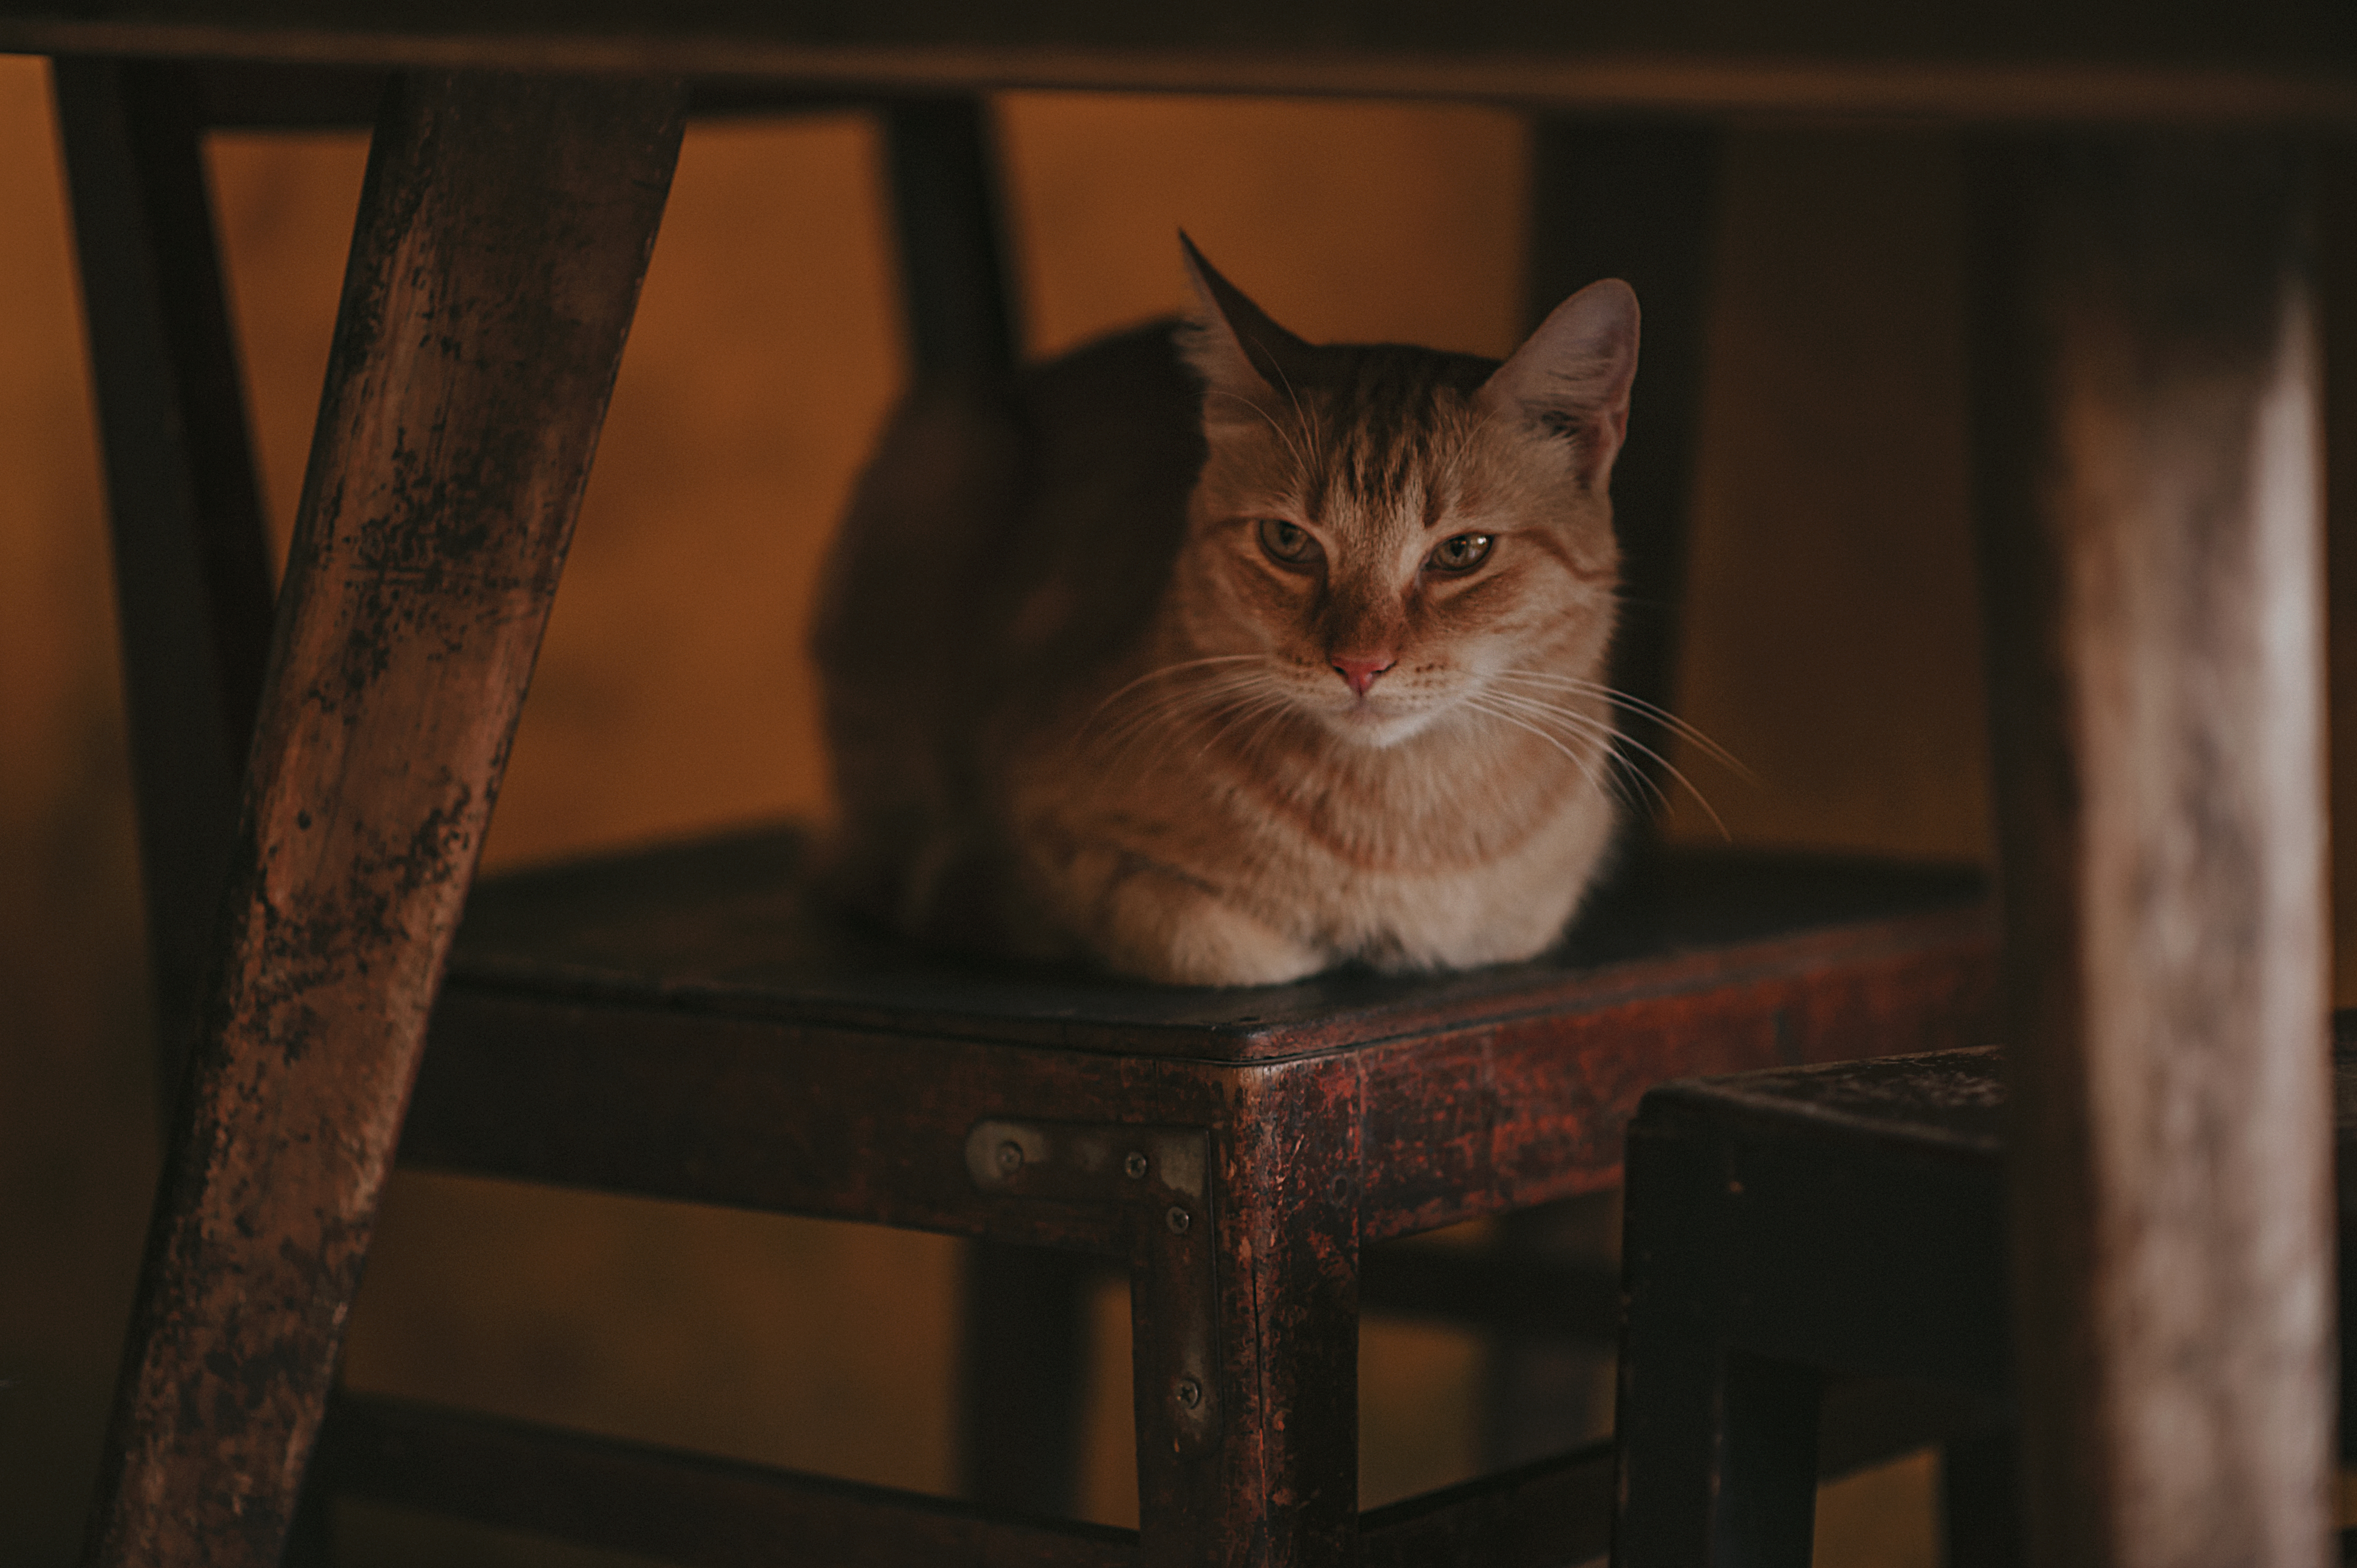
cat, pet, animals, mammal, small to medium sized cats, whiskers, fauna, cat like mammal, eye, kitten, wood, snout, carnivoran, window, domestic short haired cat